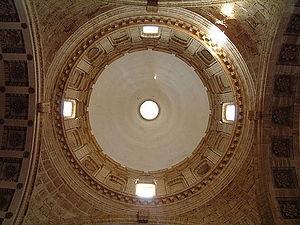
L’église San Biagio est une église isolée au pied de la ville de Montepulciano, dans la province de Sienne, en Toscane, dans le diocèse de Montepulciano-Chiusi-Pienza.